Philosothon

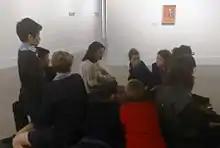
A Junior School Philosothon at the Art Gallery of Western Australia

In 2020, the Australasian Association of Philosophy ran the first online Philosothon. With the arrival of the COVID-19 and travel restrictions, the 2020 Australasian Philosothon was held online with twenty-one Australian and New Zealand schools participating.